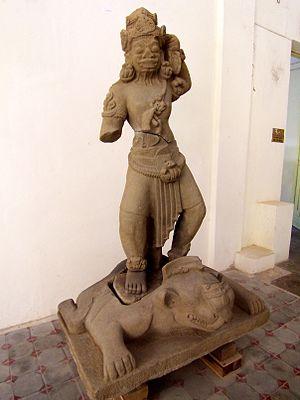
Henri Ernest Jean Parmentier, né le 3 janvier 1871 dans le 6ᵉ arrondissement de Paris et mort le 22 février 1949 à Phnom Penh, est un archéologue français diplômé des Beaux-Arts. En 1905, il obtient le Diplôme d'Architecte du Gouvernement.
Un dvarapala est une divinité gardienne de portes des temples et monastères bouddhiques et hindouistes. Elle peut être représentée sous une forme humaine ou démoniaque, parfois armée d'une massue, d'une lance ou d'un trident et d'aspect farouche.